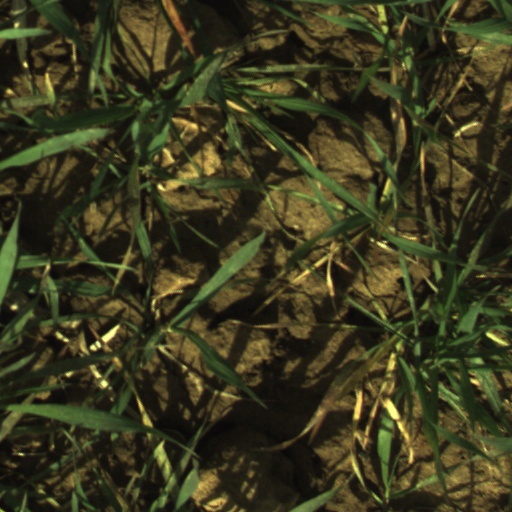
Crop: wheat